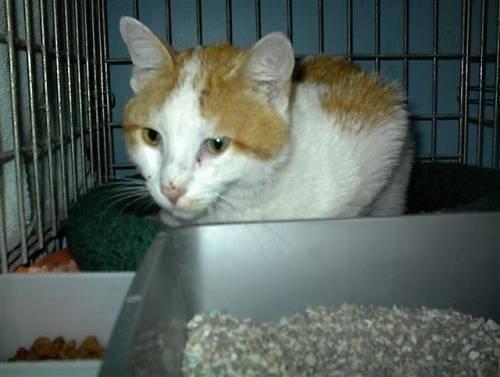
cat